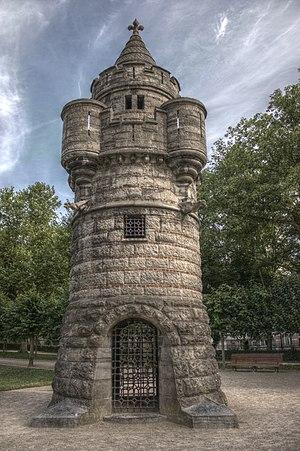
Tour située dans le parc du Cinquantenaire. Rendu HDR à l'aide du logiciel Qtpfsgui. This is a photo of a monument in Brussels, number: 2043-0061/0